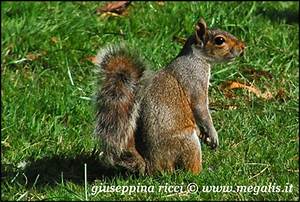
Label: scoiattolo